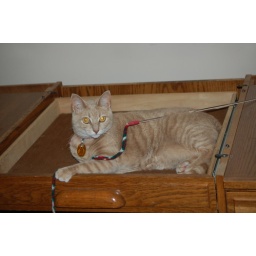
Sandie had to get in the drawer while I was putting my roll top desk together